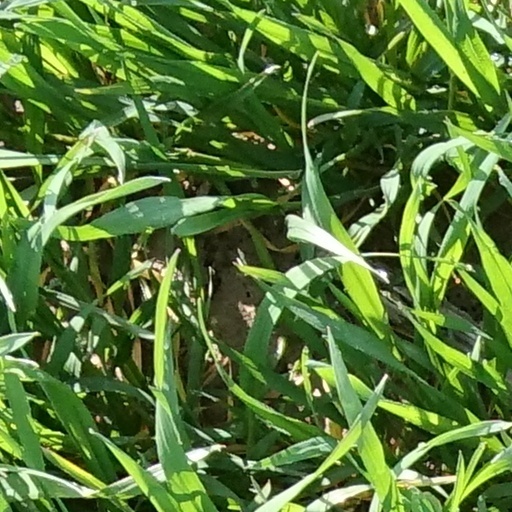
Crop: wheat